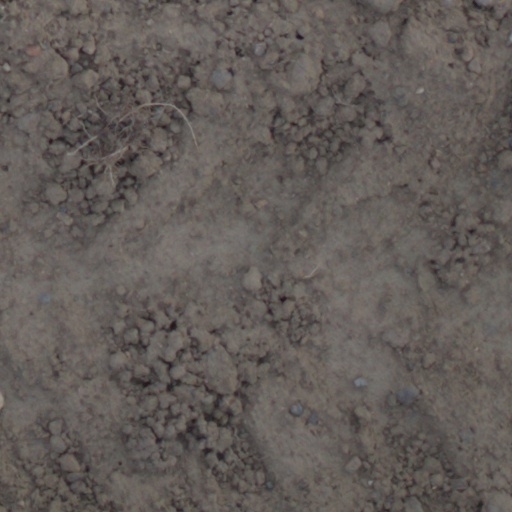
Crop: wheat